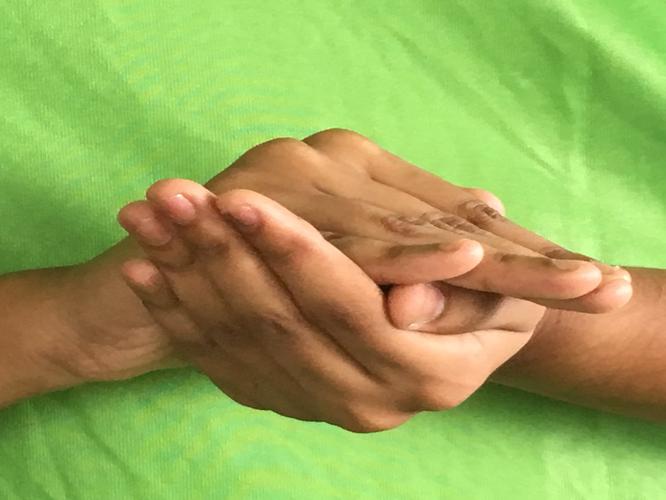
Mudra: Samputa
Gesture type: double_hand